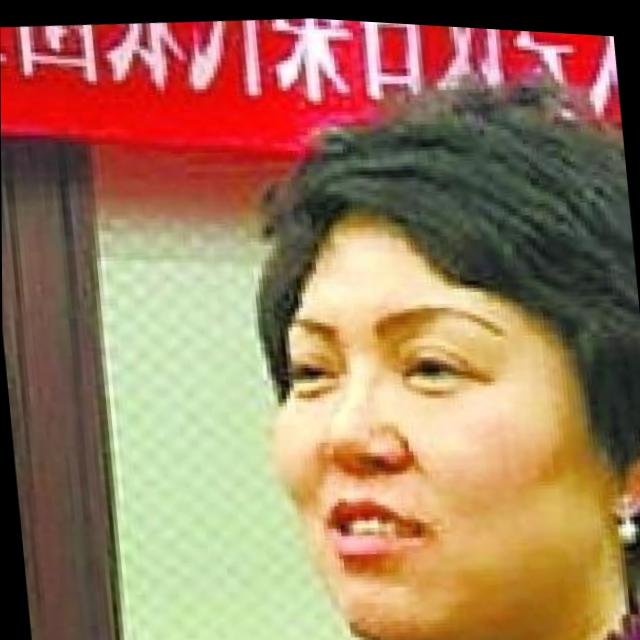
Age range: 21-44